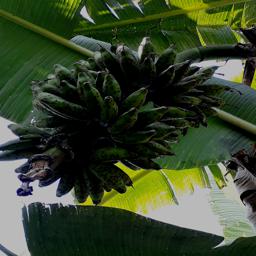
Label: BANANA FRUIT- SCARRING BEETLE